Eagle Farm Airport

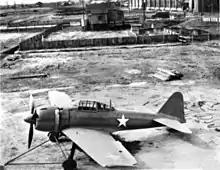
A captured Zero fighter at Eagle Farm in 1943

At the time of the Japanese bombing of Pearl Harbor and the outbreak of the Pacific War on 7 December 1941, Allied forces had virtually no knowledge of Japanese aircraft or their performance capabilities.